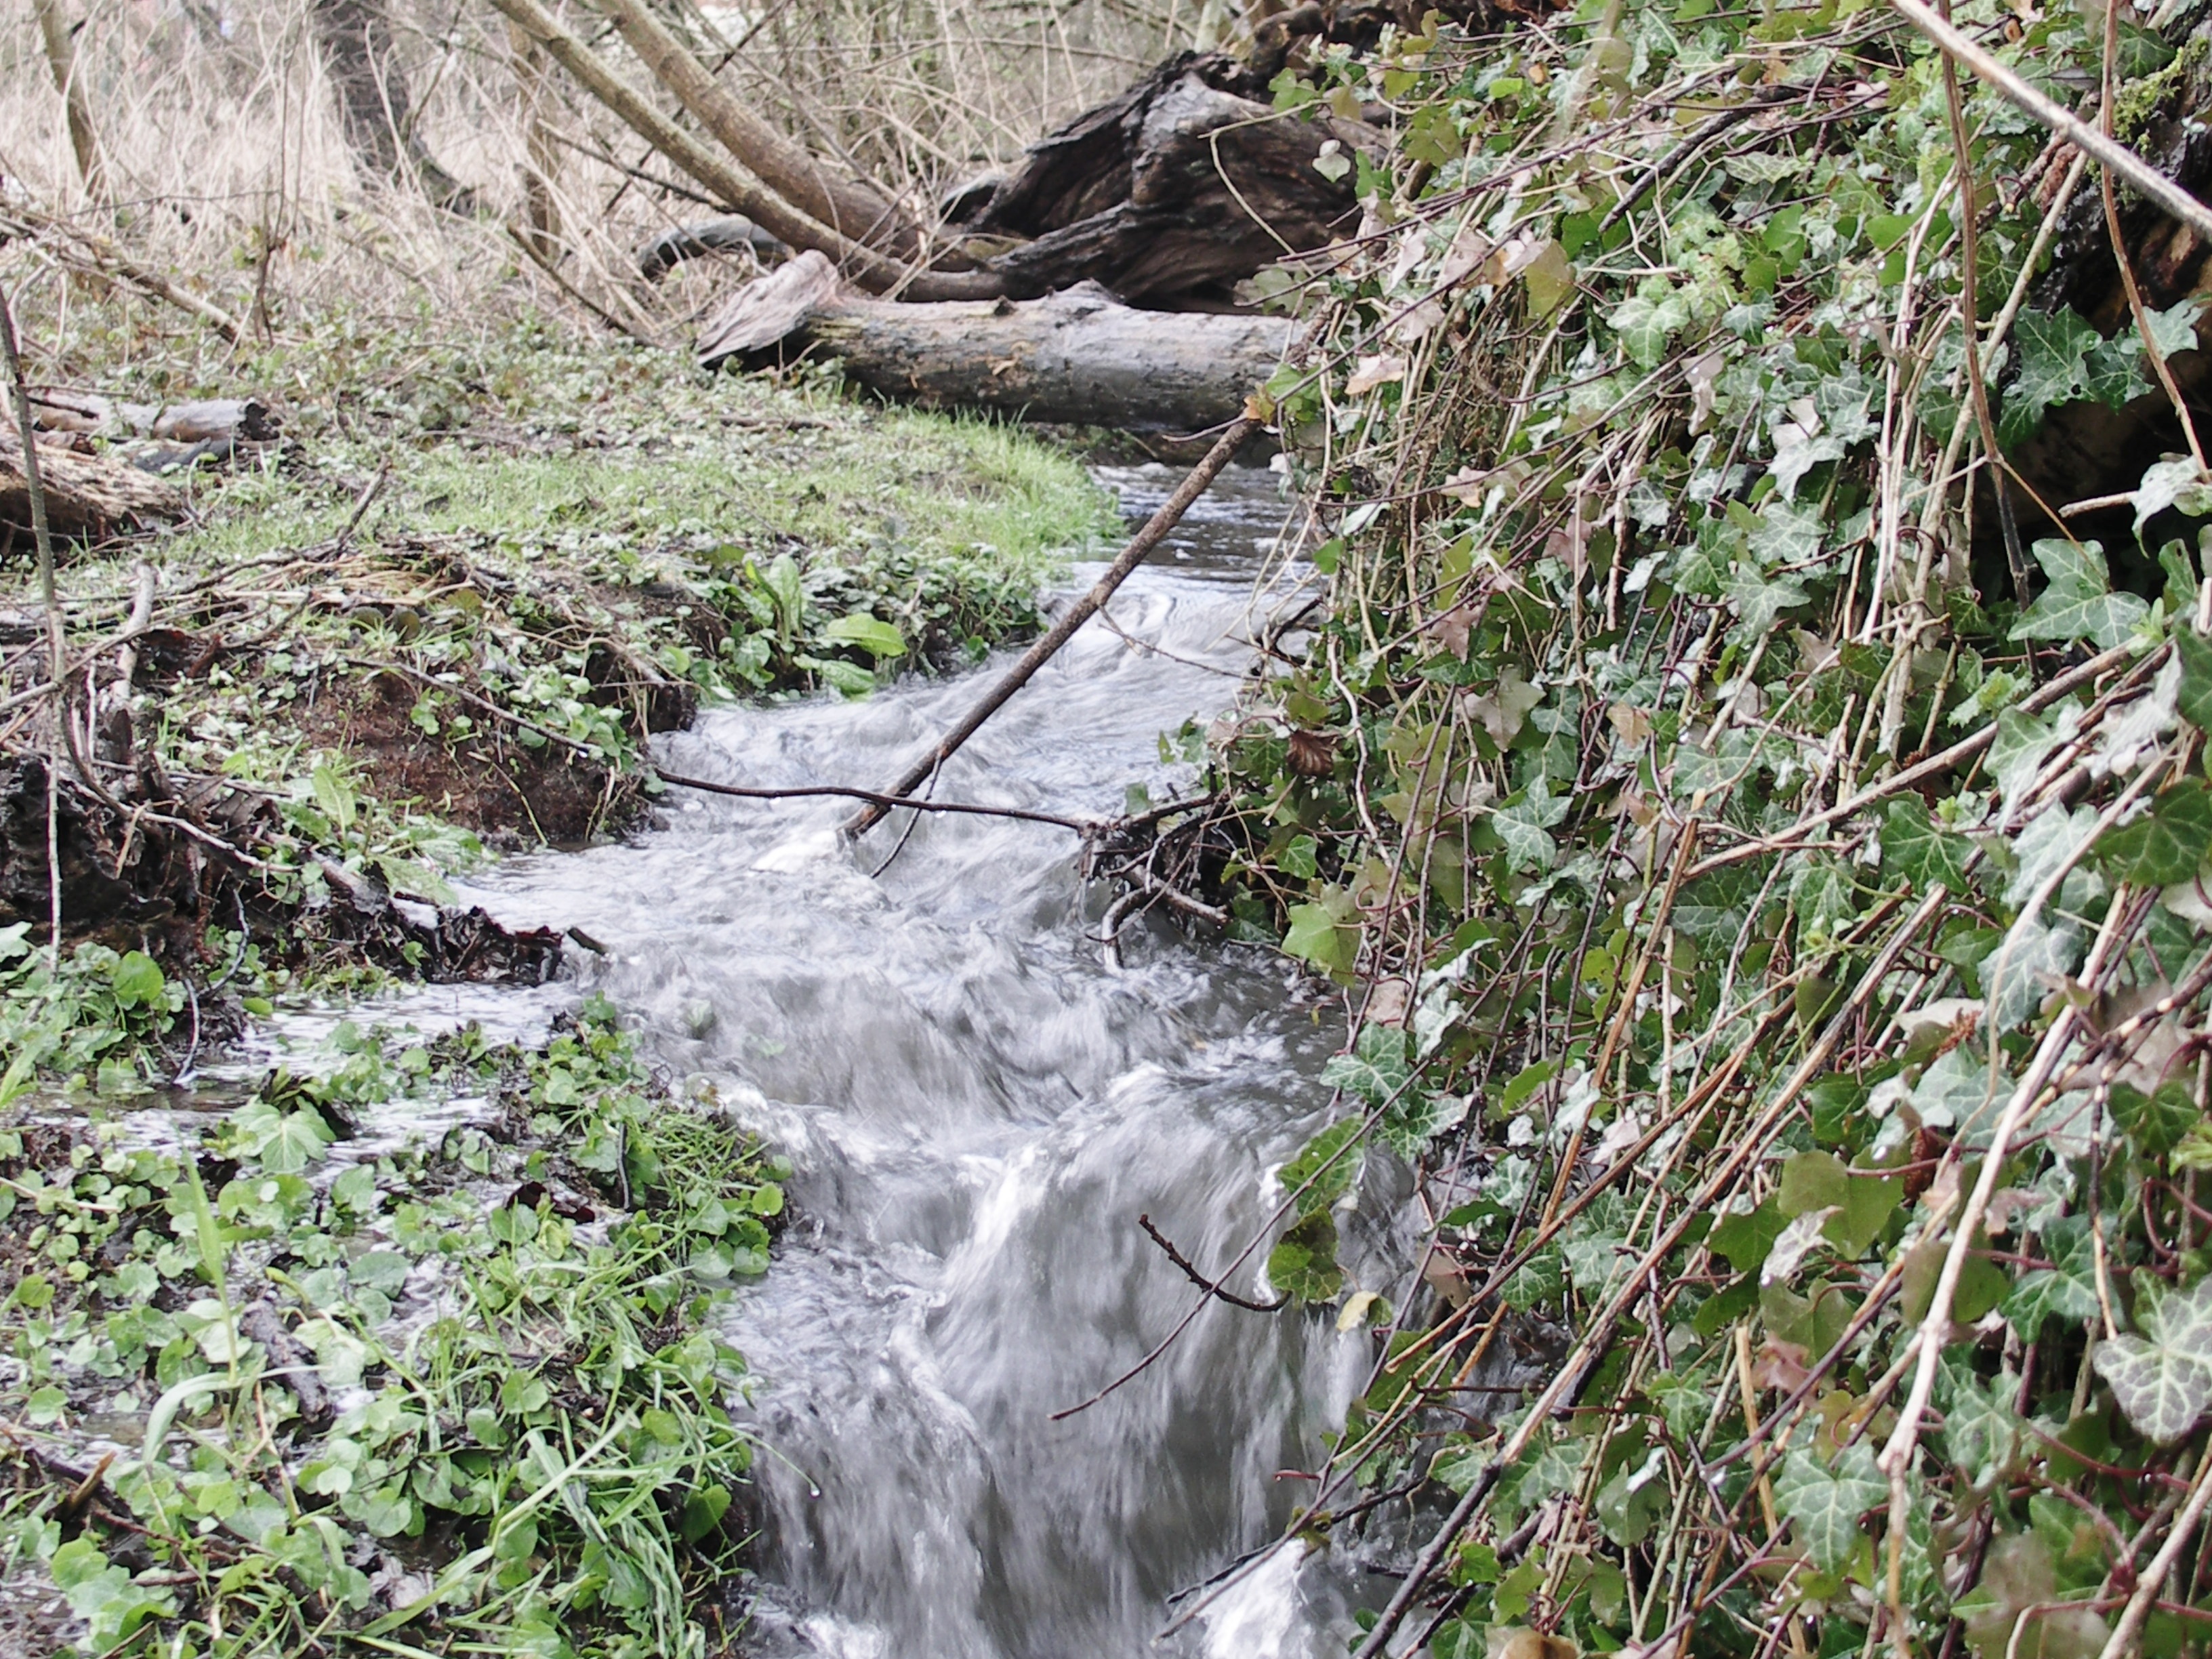
landscape, water, forest, waterfall, creek, wilderness, trail, river, stream, flow, jungle, splash, rapid, body of water, rainforest, ravine, woodland, bach, habitat, water feature, watercourse, water running, geological phenomenon